SS City of Glasgow (1850)

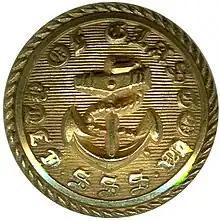
Button from officer's uniform

SS "City of Glasgow" of 1850 was a single-screw iron hulled passenger steamship of the Inman Line. Based on ideas pioneered by Isambard Kingdom Brunel's of 1845, "City of Glasgow" established that Atlantic steamships could be operated profitably without government subsidy. After a refit in 1852, she was also the first Atlantic steamship to carry steerage passengers, representing a significant improvement in the conditions experienced by immigrants. In March 1854 "City of Glasgow" vanished while enroute from Liverpool to Philadelphia with 480 passengers and crew aboard.